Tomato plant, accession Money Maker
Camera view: horizontal (90 deg, fisheye); turntable rotation: 150 degrees
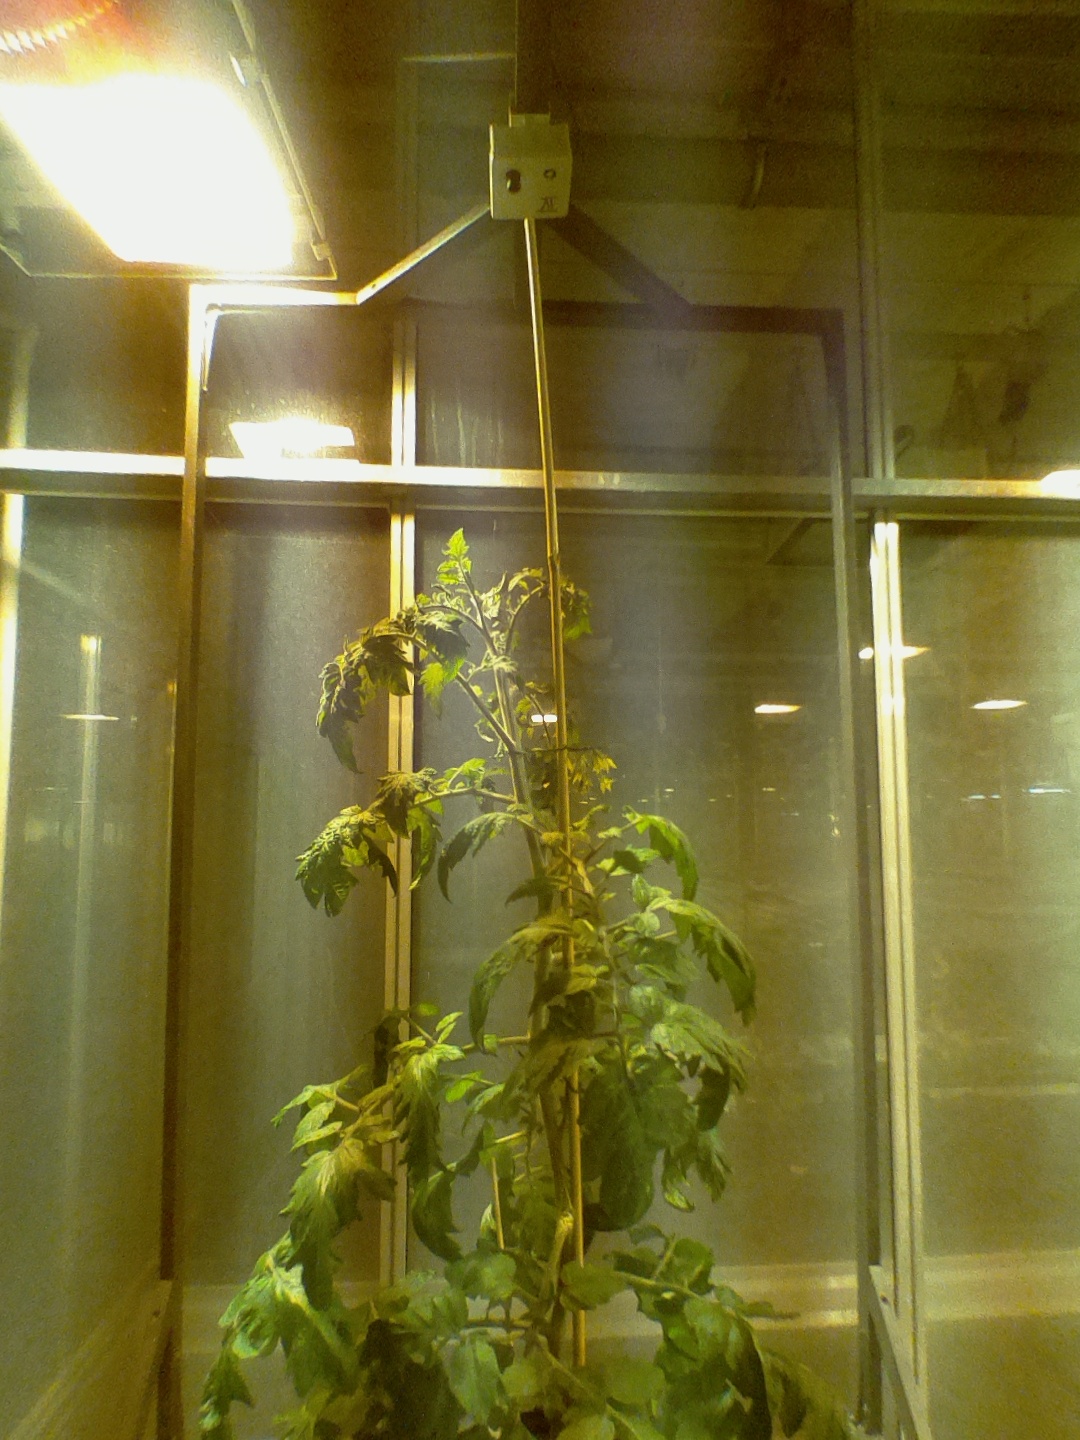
BBCH growth stage 69: End of flowering, 90%-100% of flowers open, more petals falling